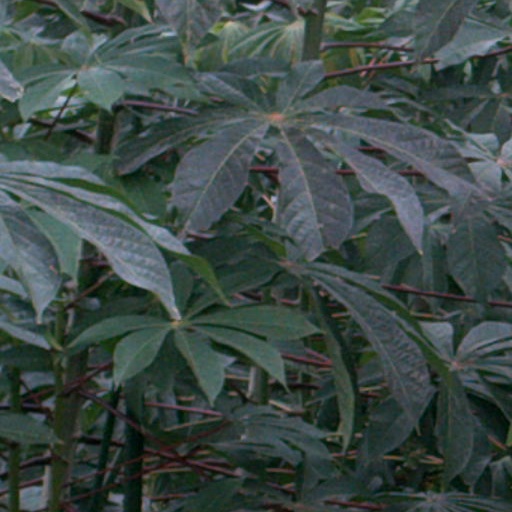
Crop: cassava